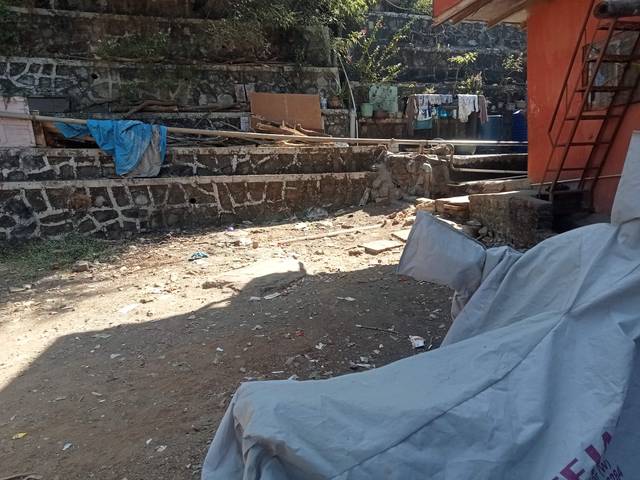
Region: India
Coordinates: 19.101, 72.906